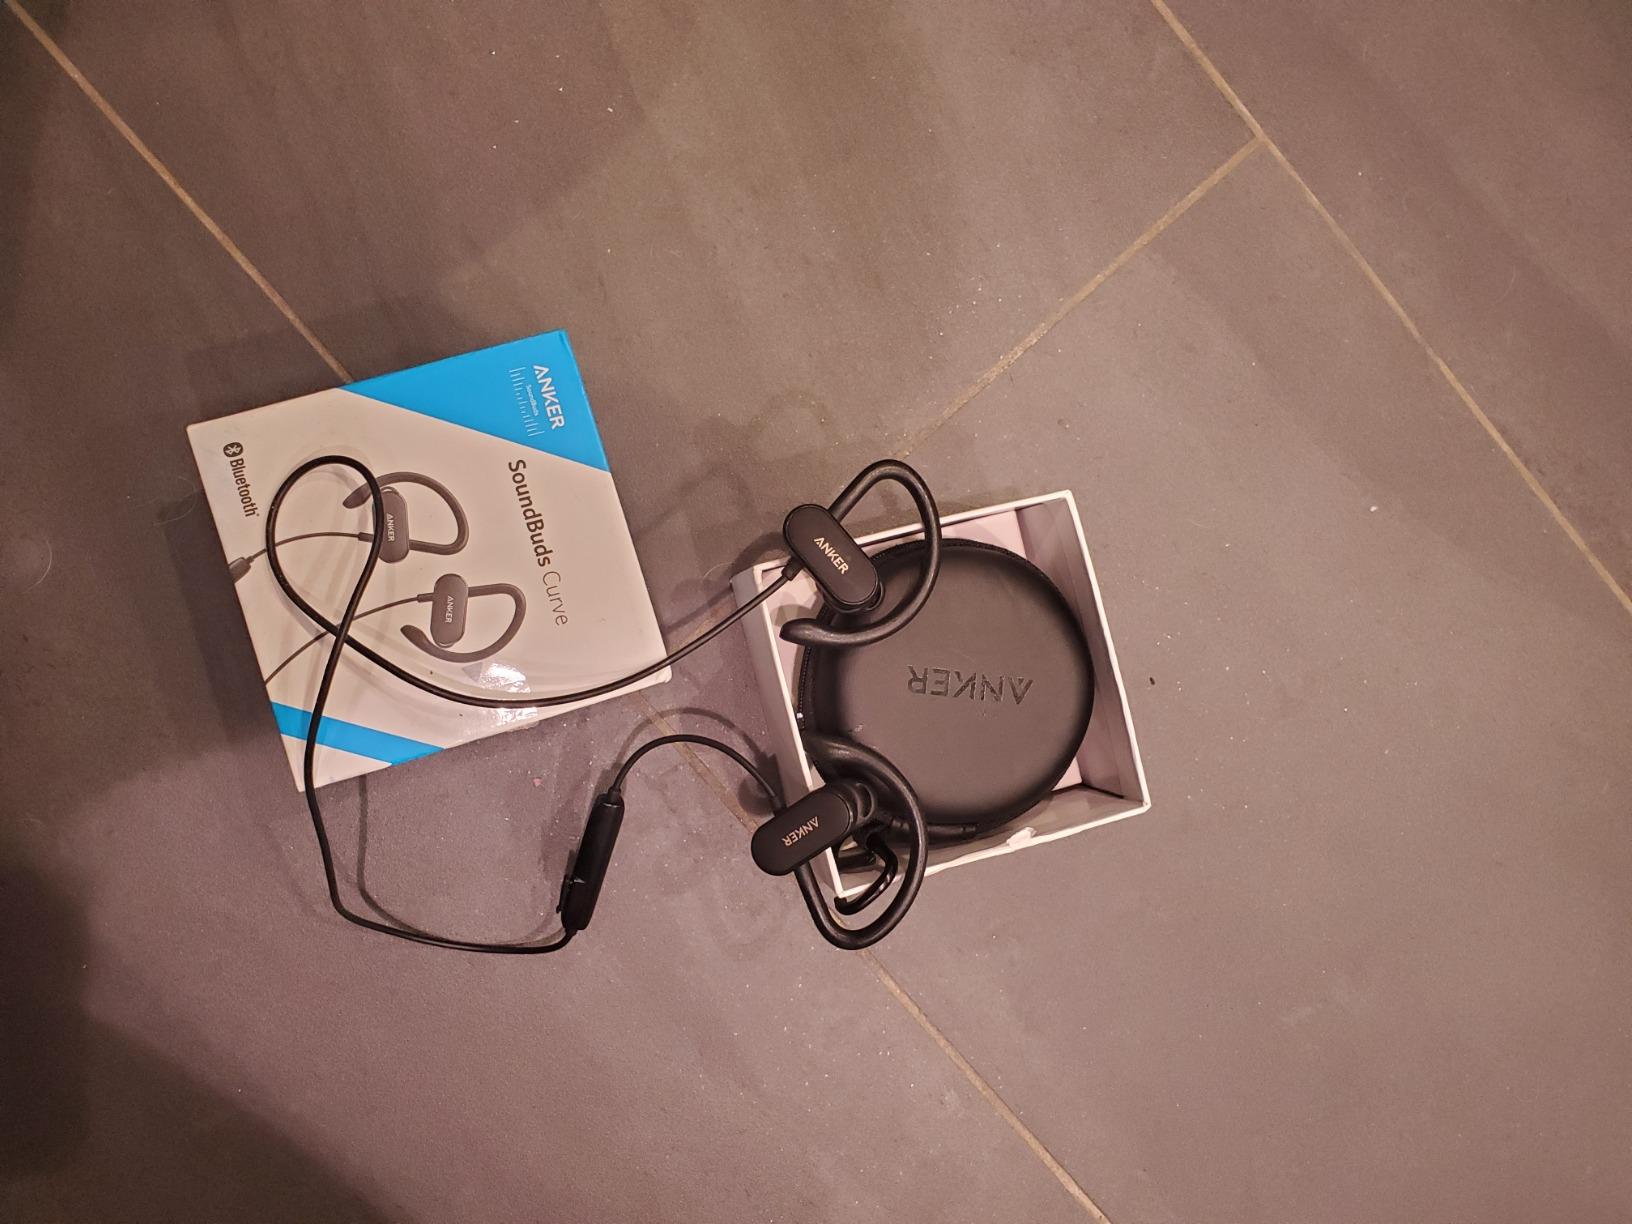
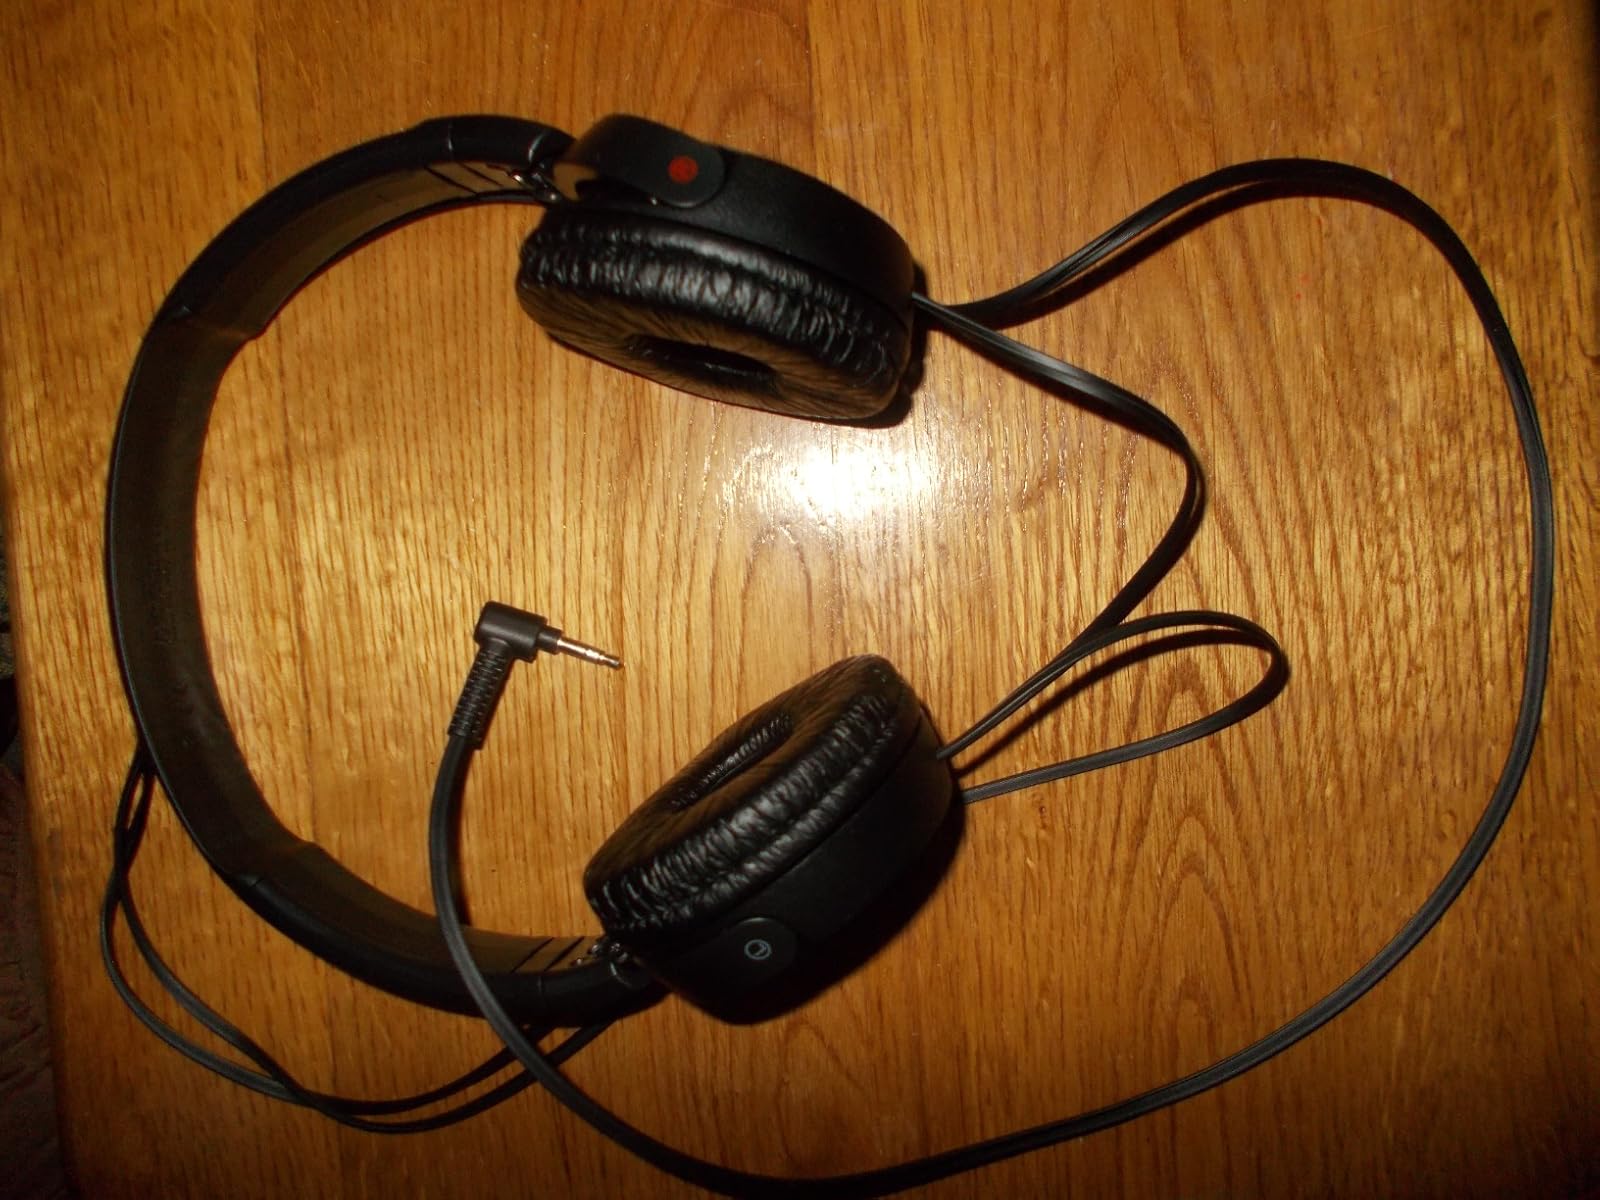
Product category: headphones
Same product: no